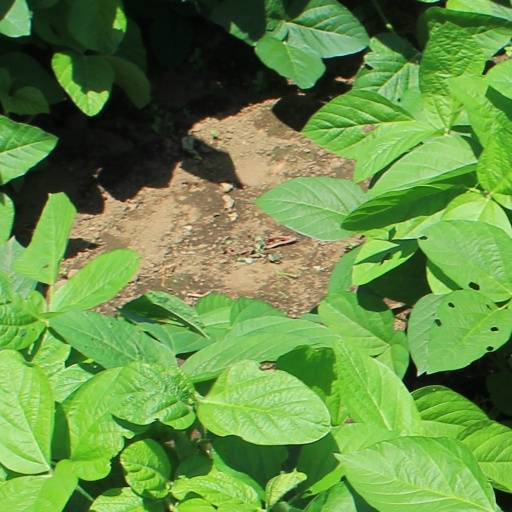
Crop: soybean